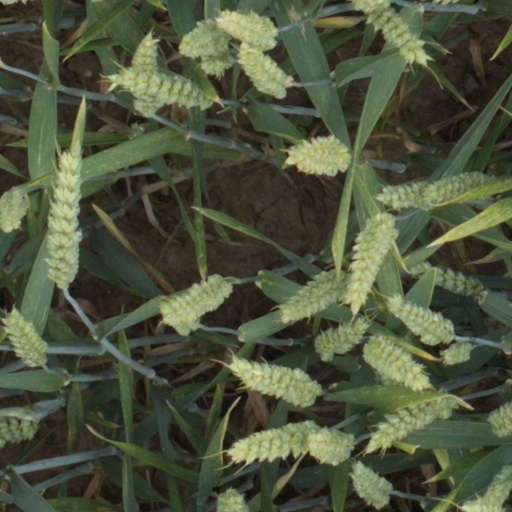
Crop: wheat